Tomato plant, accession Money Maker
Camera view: vertical (180 deg); turntable rotation: 150 degrees
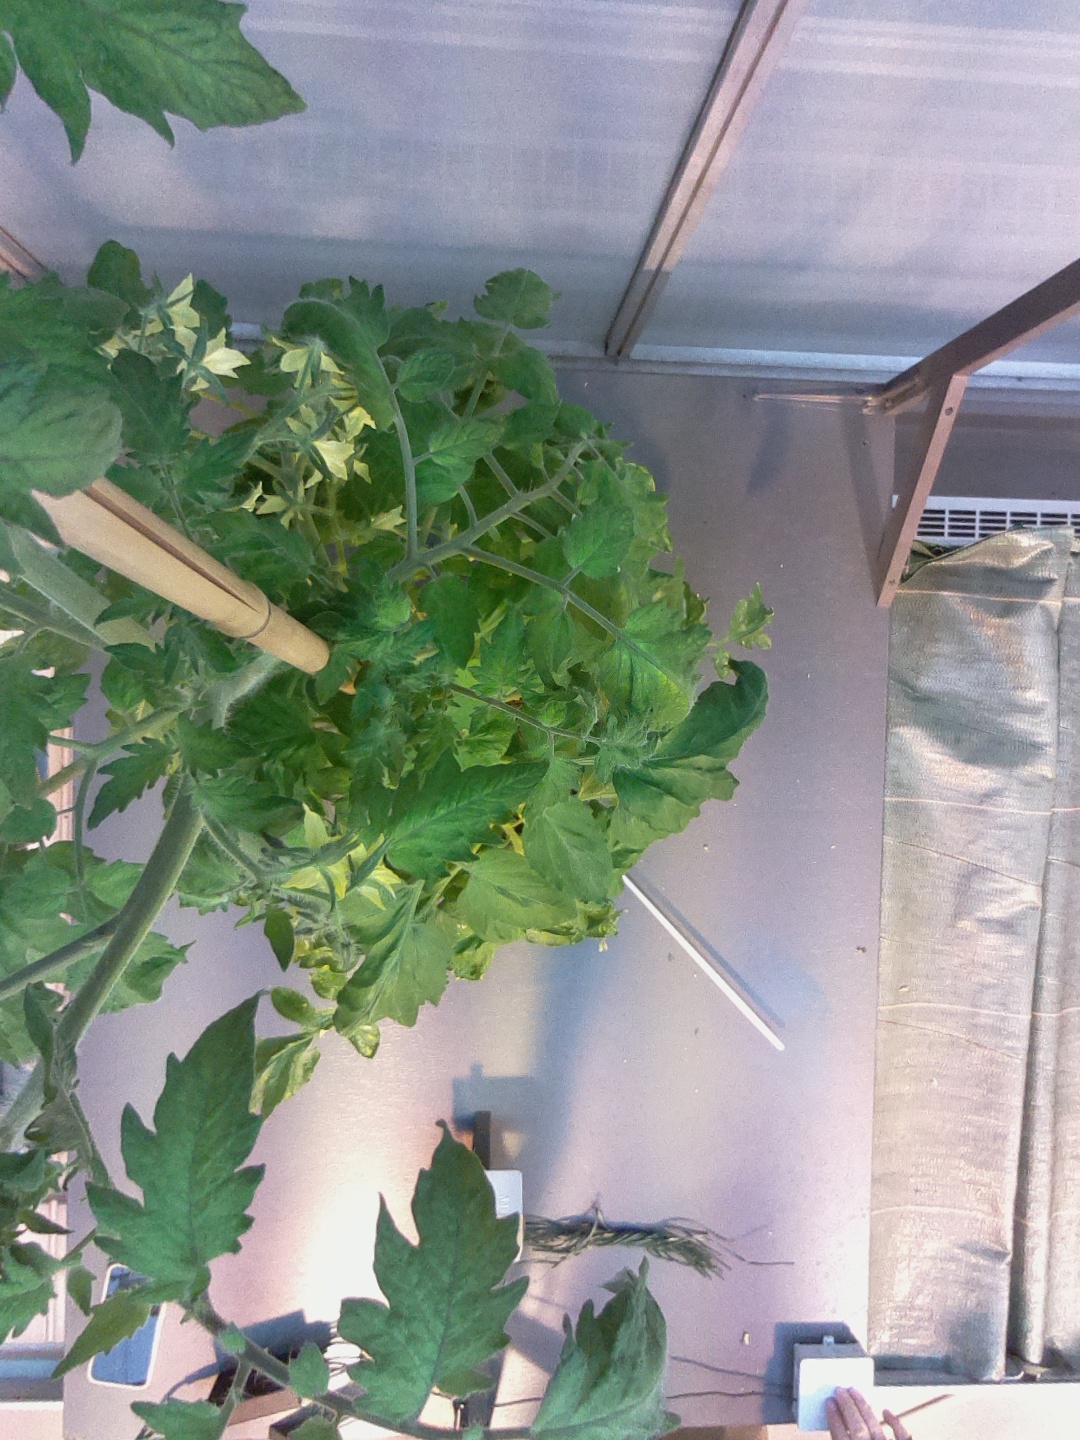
BBCH growth stage 67: Full flowering, 70%-80% of flowers open, more petals falling